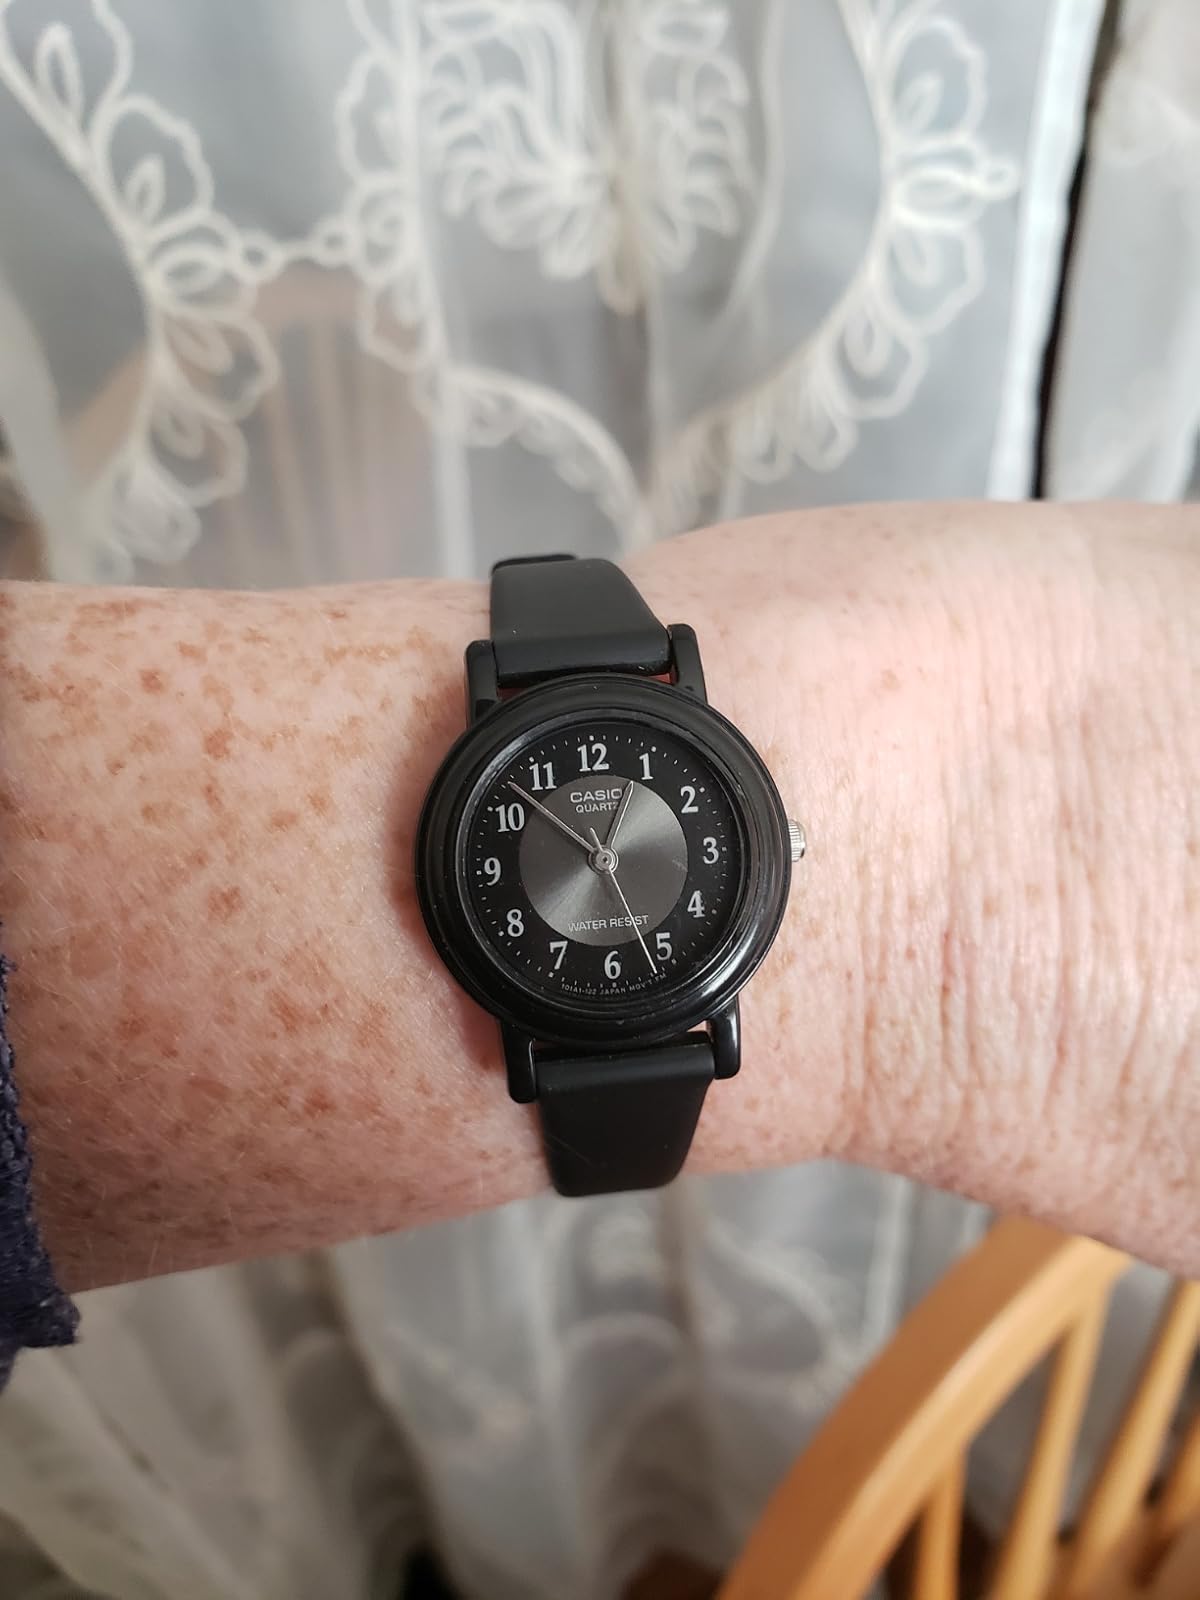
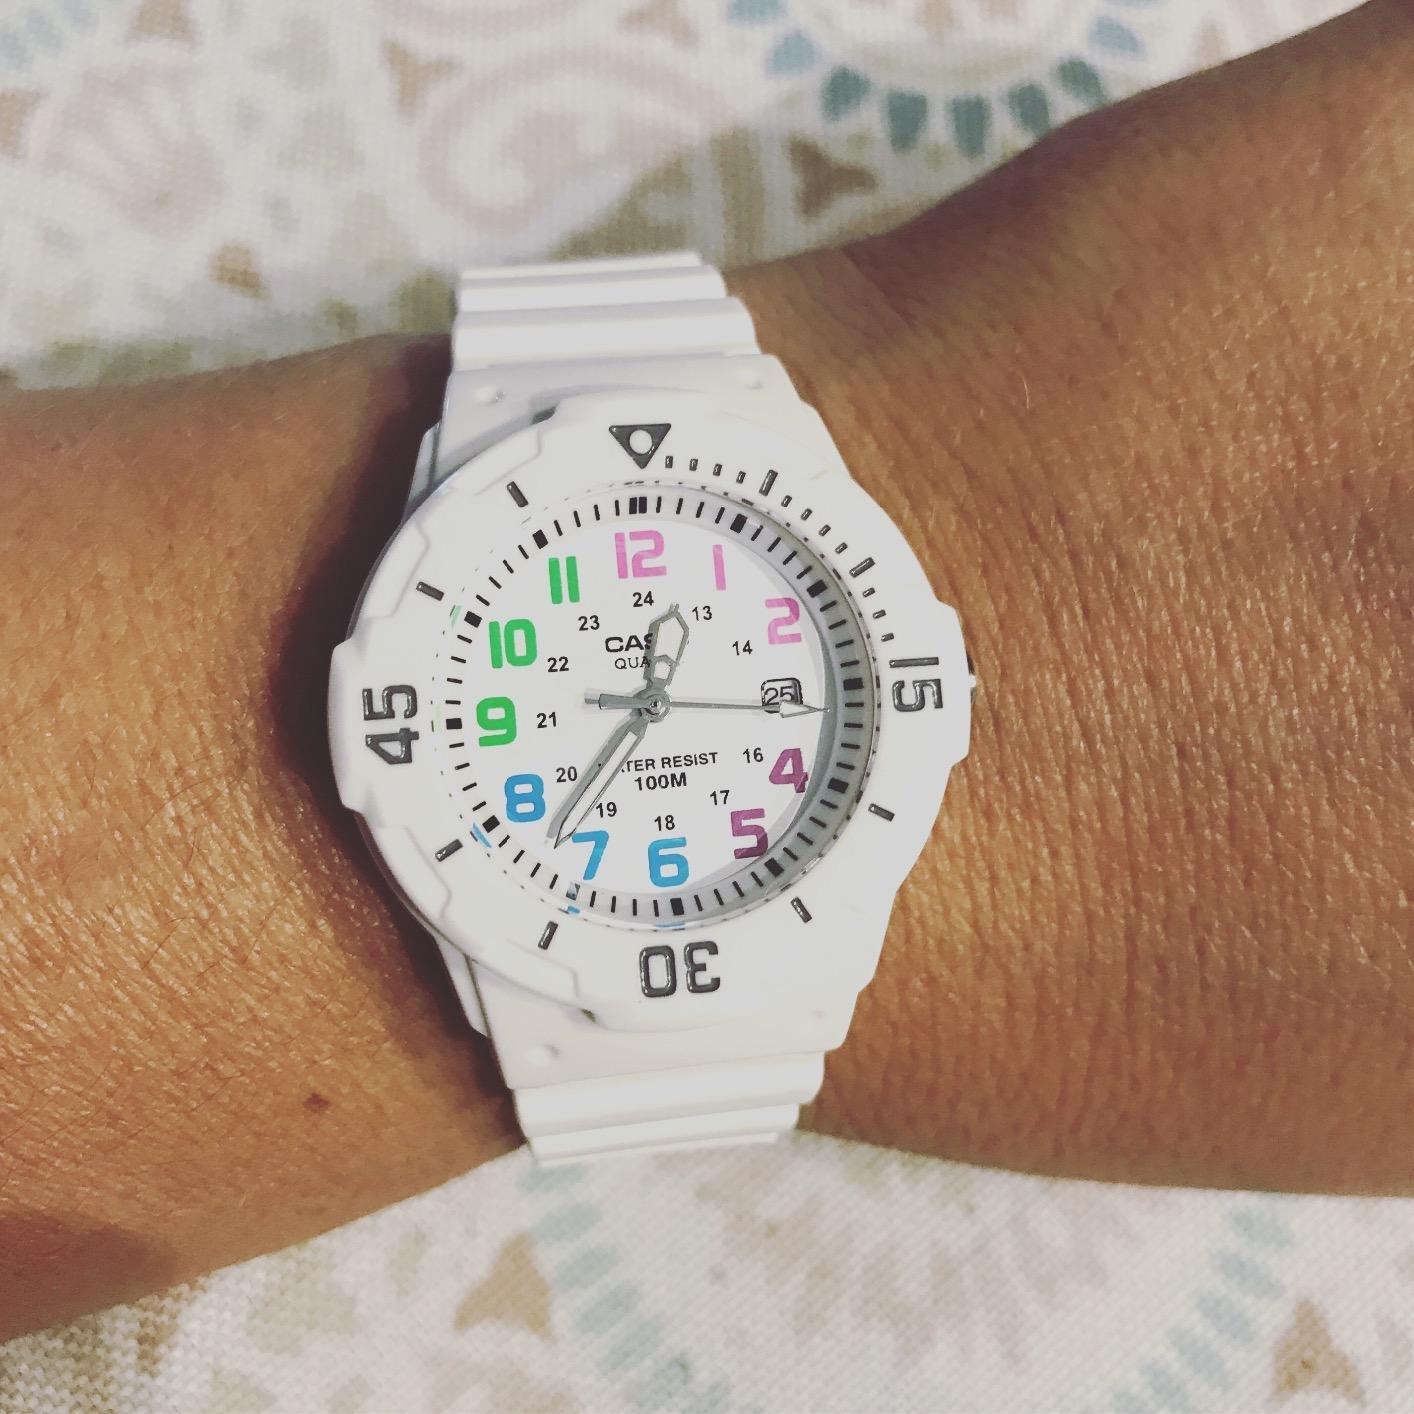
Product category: accessories_watch
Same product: no